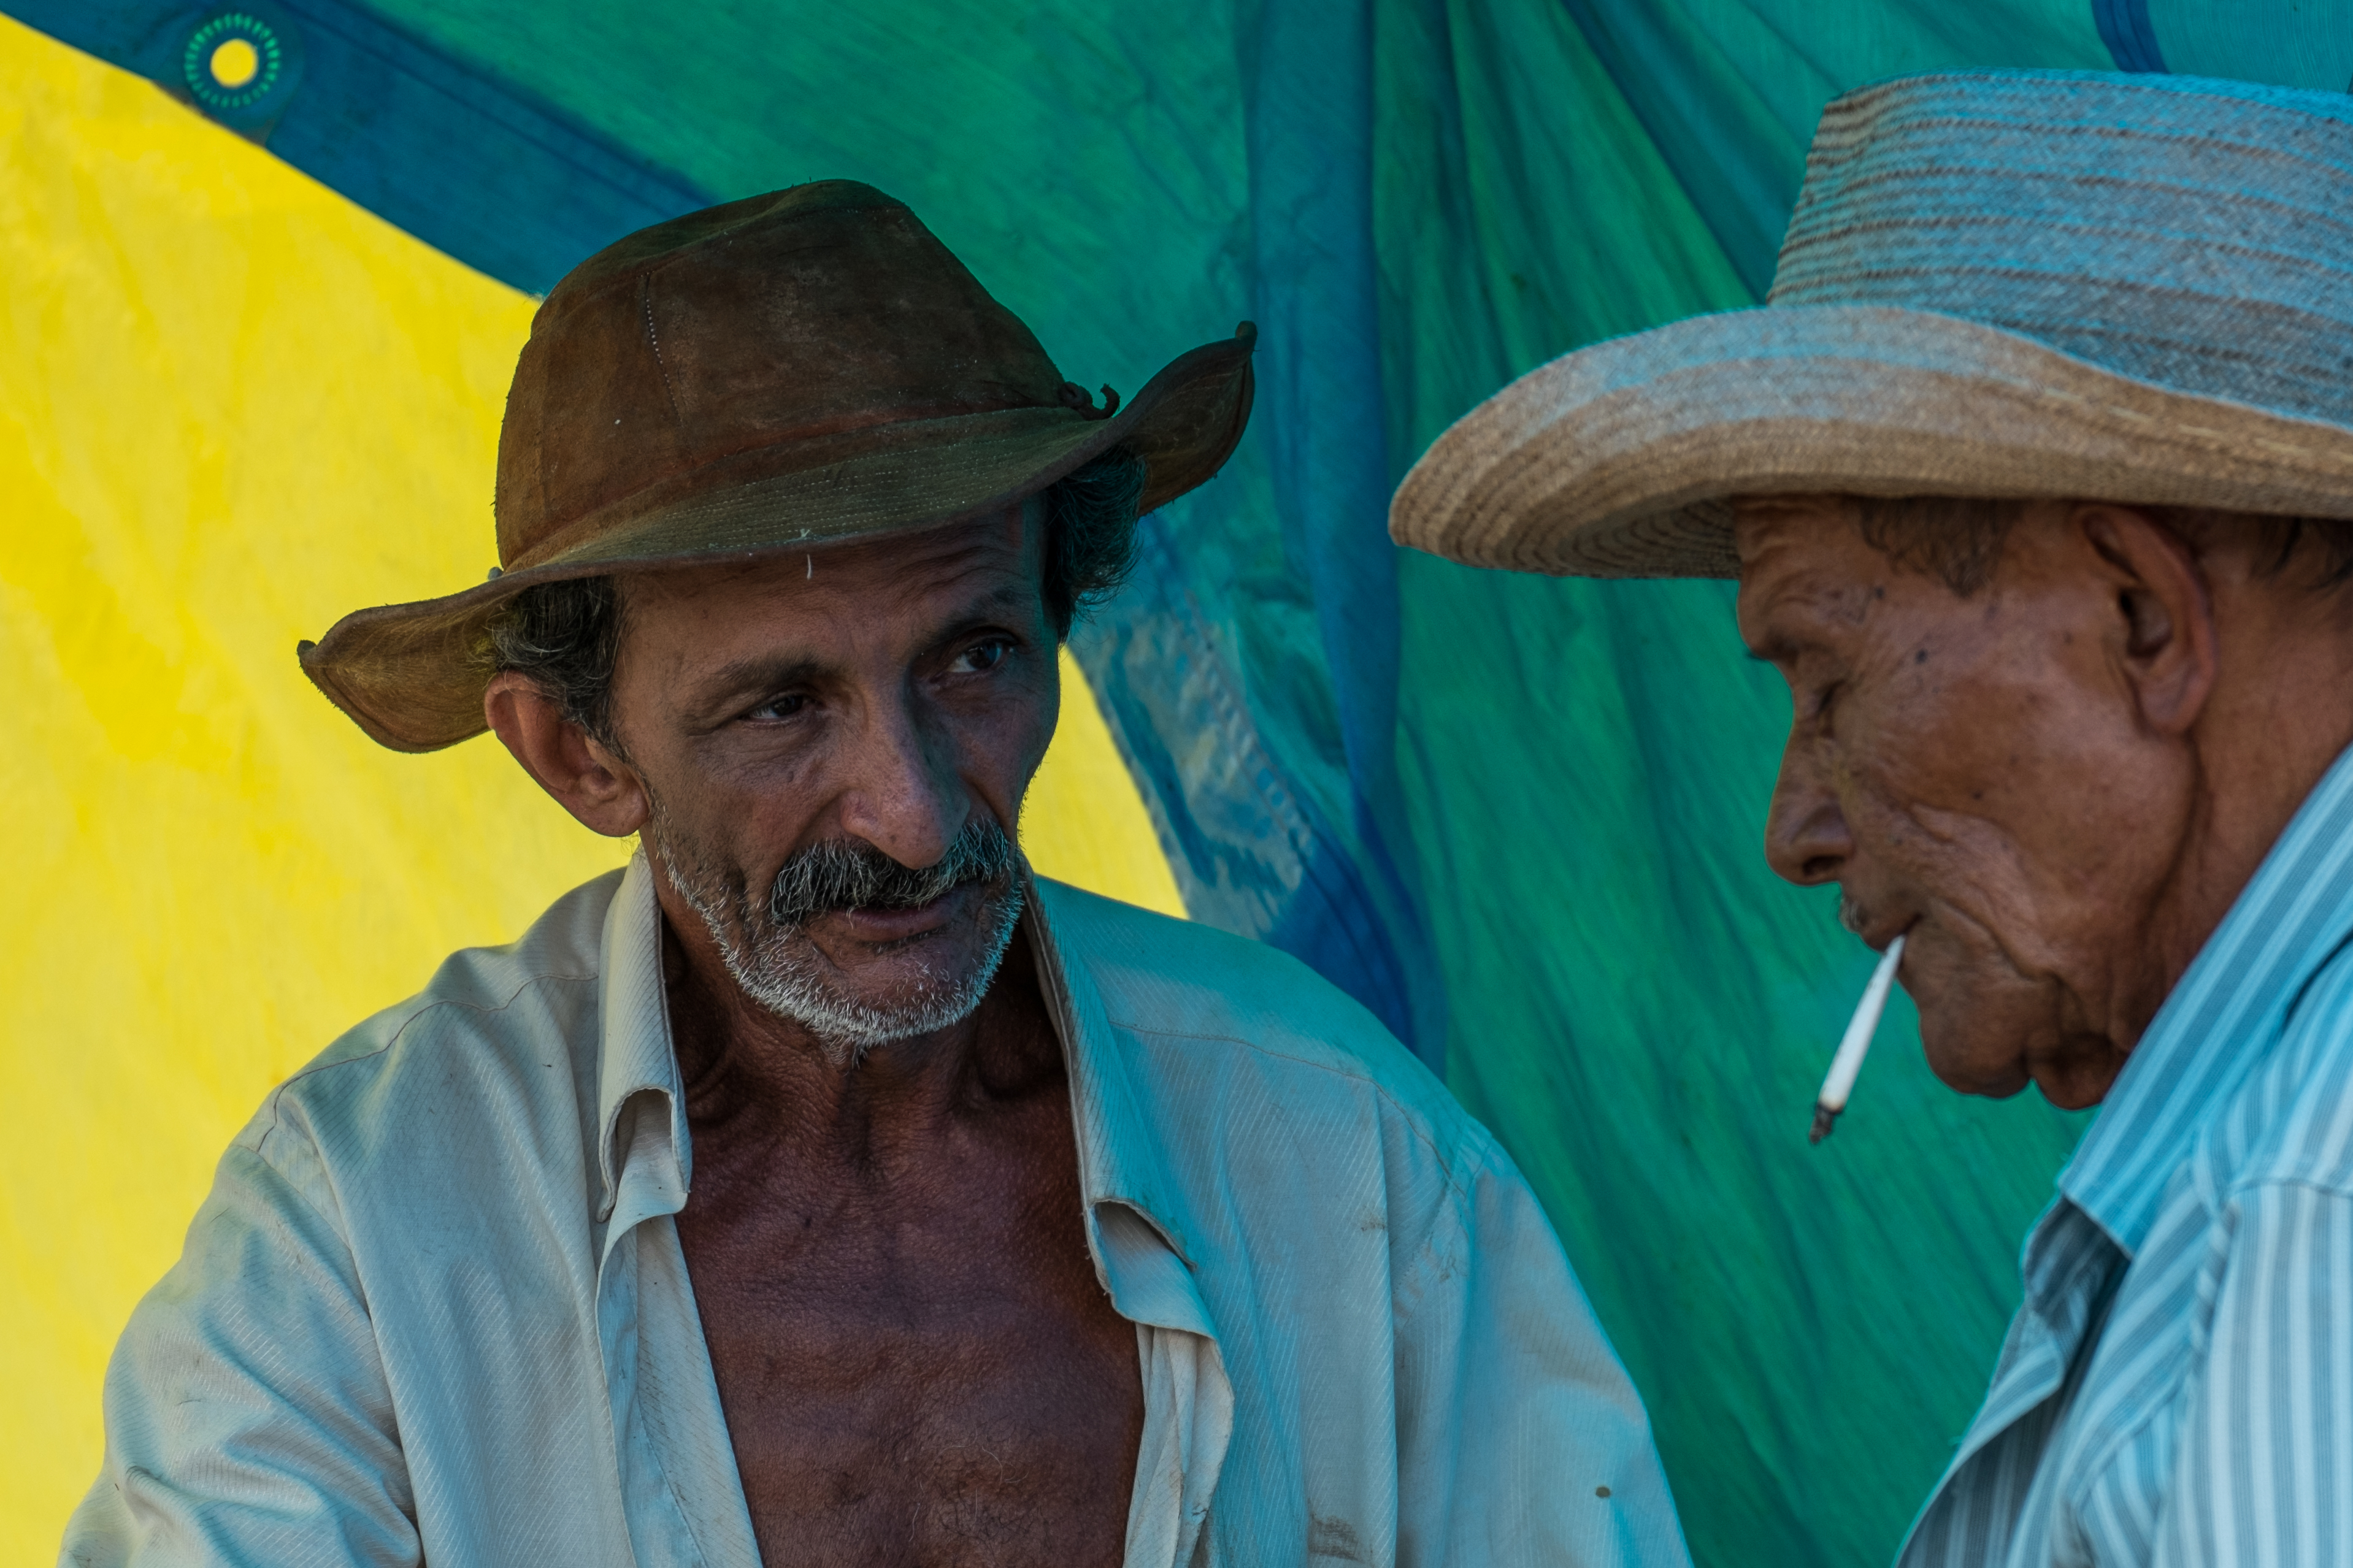
man, person, male, portrait, color, blue, bahia, brasil, fuji, xpro1